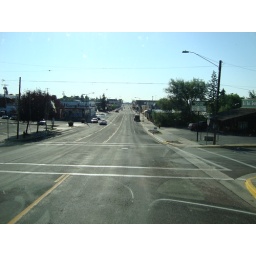
Looking down the hill along the main street of Grangeville, ID. This was about 7:30 in the evening.